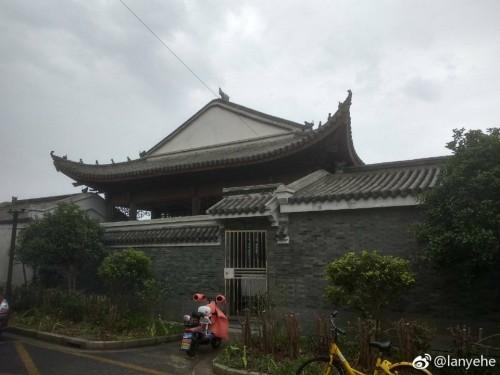
地标名称：陆家庙
所在城市：上海市·浦东新区